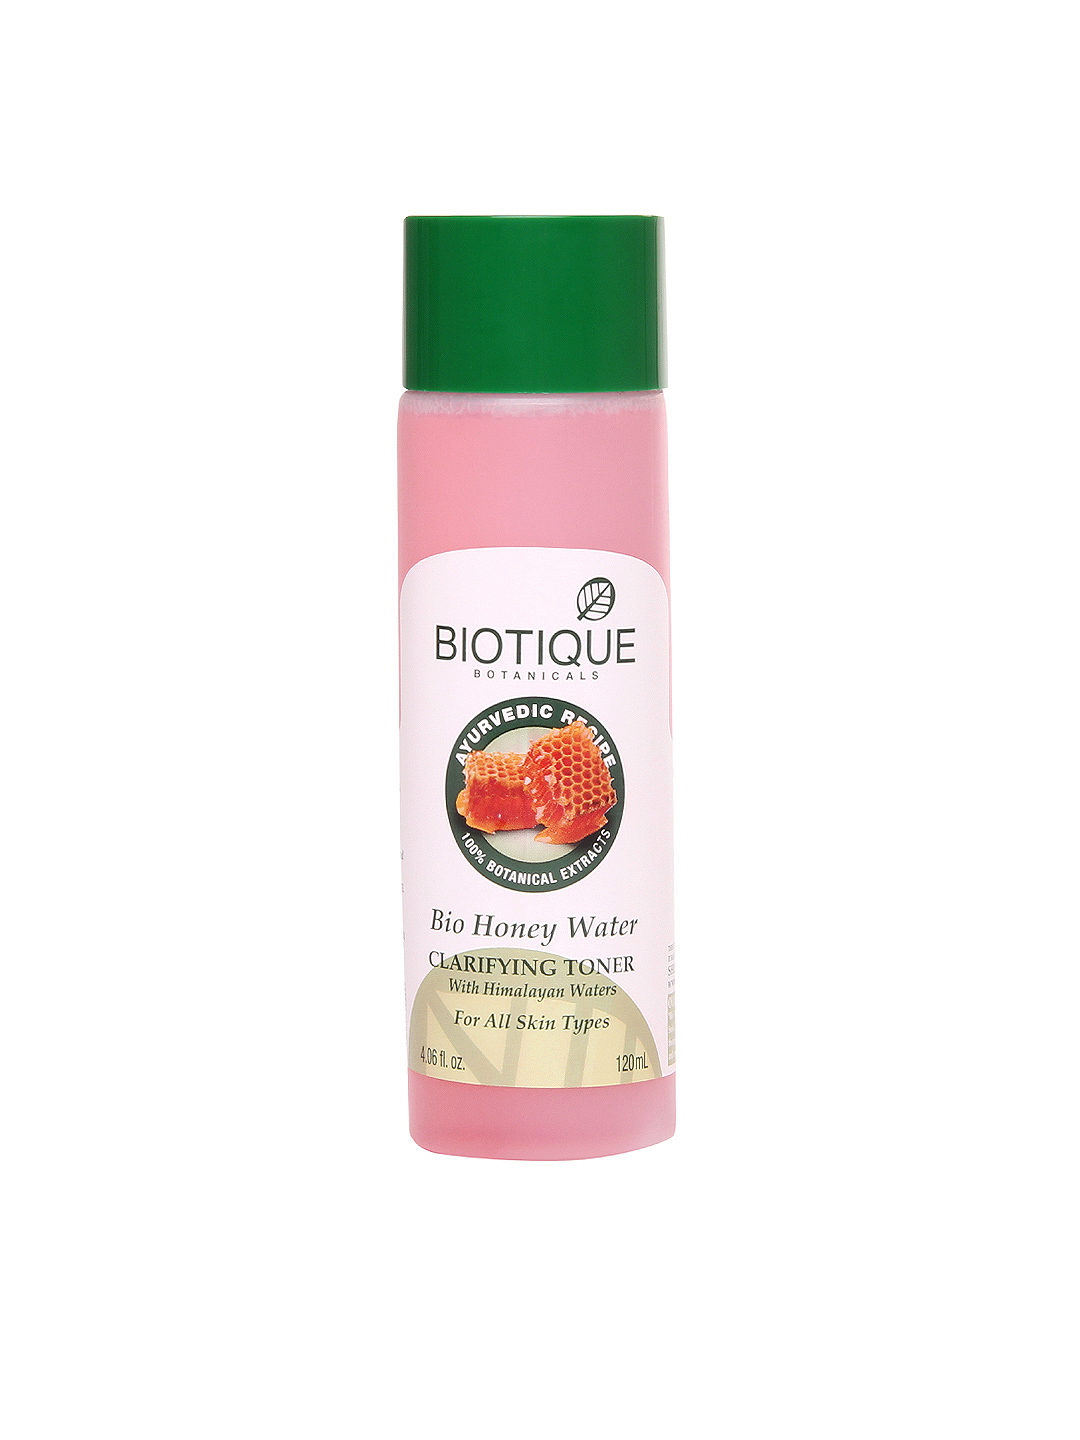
Biotique Bio Honey Water Clarifying Toner
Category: Personal Care / Skin Care / Toner
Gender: Women
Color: Pink
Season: Spring 2017
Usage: Casual